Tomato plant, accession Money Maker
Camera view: bottom (45 deg); turntable rotation: 120 degrees
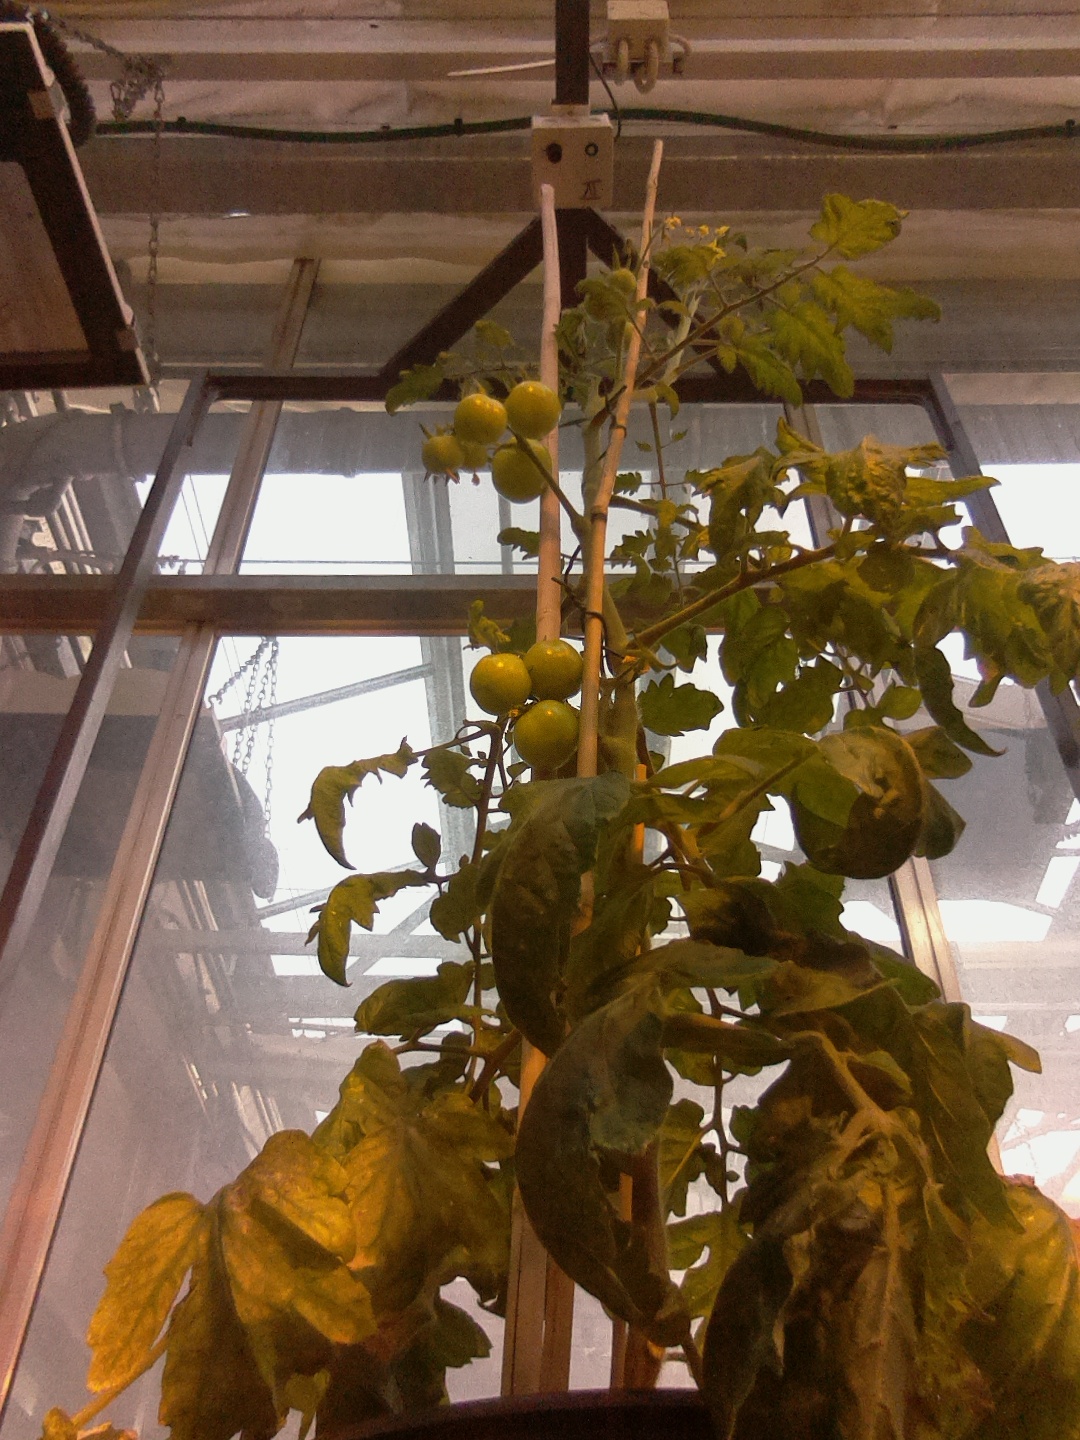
BBCH growth stage 75: 50%-60% of final fruit size